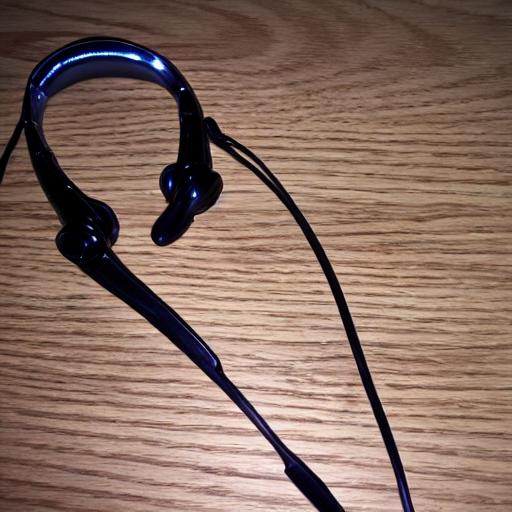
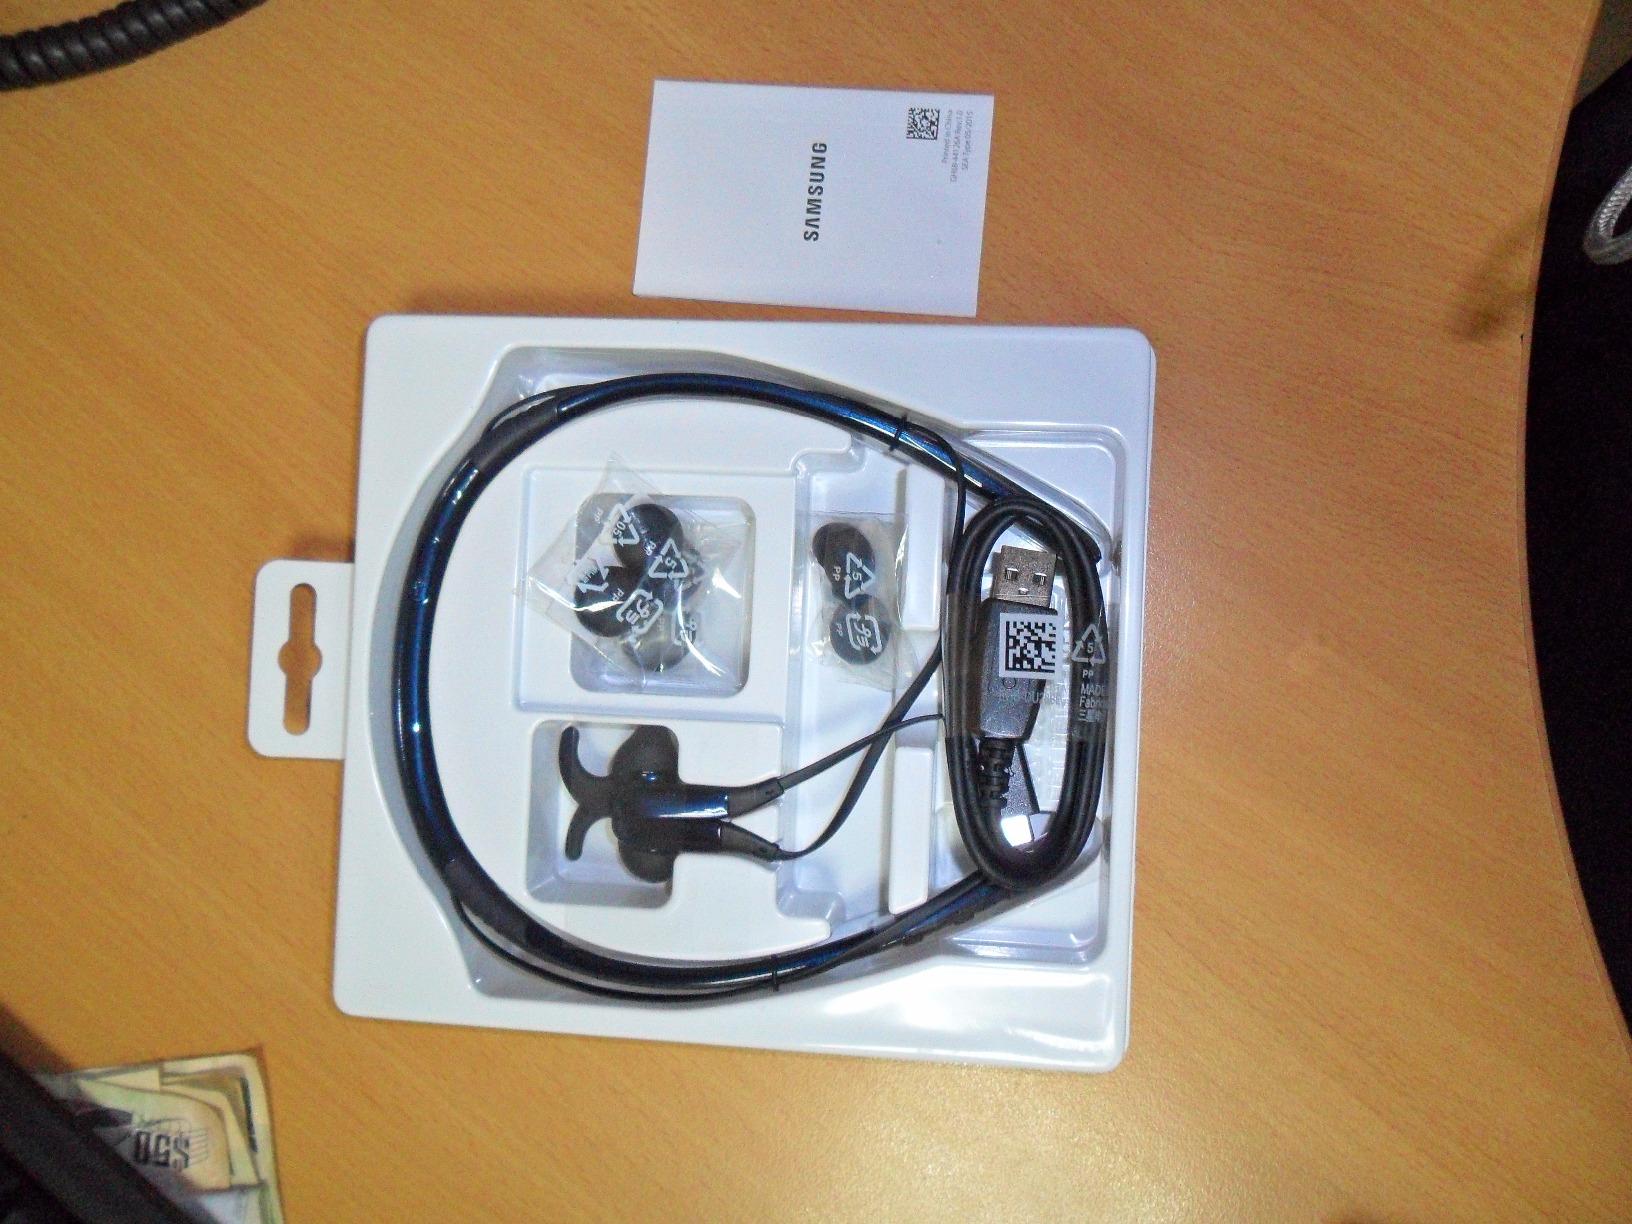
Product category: headphones
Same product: no